Klaipėda Revolt

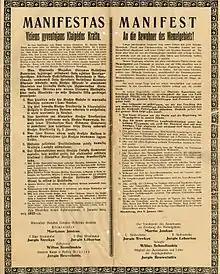
Bilingual manifest of January 9, 1923, whereby SCSLM proclaims itself the only governing power in the region

The local population was engaged in the political tug of war between Germany, Lithuania, and free city. Reunion with Germany was a political impossibility, but local Germans wished to preserve their political and cultural dominance in the region. While Prussian Lithuanians spoke the Lithuanian language, they had developed their own complex identity, including a different religion (Lutherans as opposed to Roman Catholic Lithuanians). The Lithuanians were seen as both economically and culturally backward people. Farmers and industry workers worried that cheaper produce and labor from Lithuania would destroy their livelihood. Therefore, the idea of a free city was gaining momentum. At the end of 1921, Arbeitsgemeinschaft für den Freistaat Memel (Society for Free State Memel) collected 54,429 signatures out of 71,856 total eligible residents (75.7%) in support of the free state.